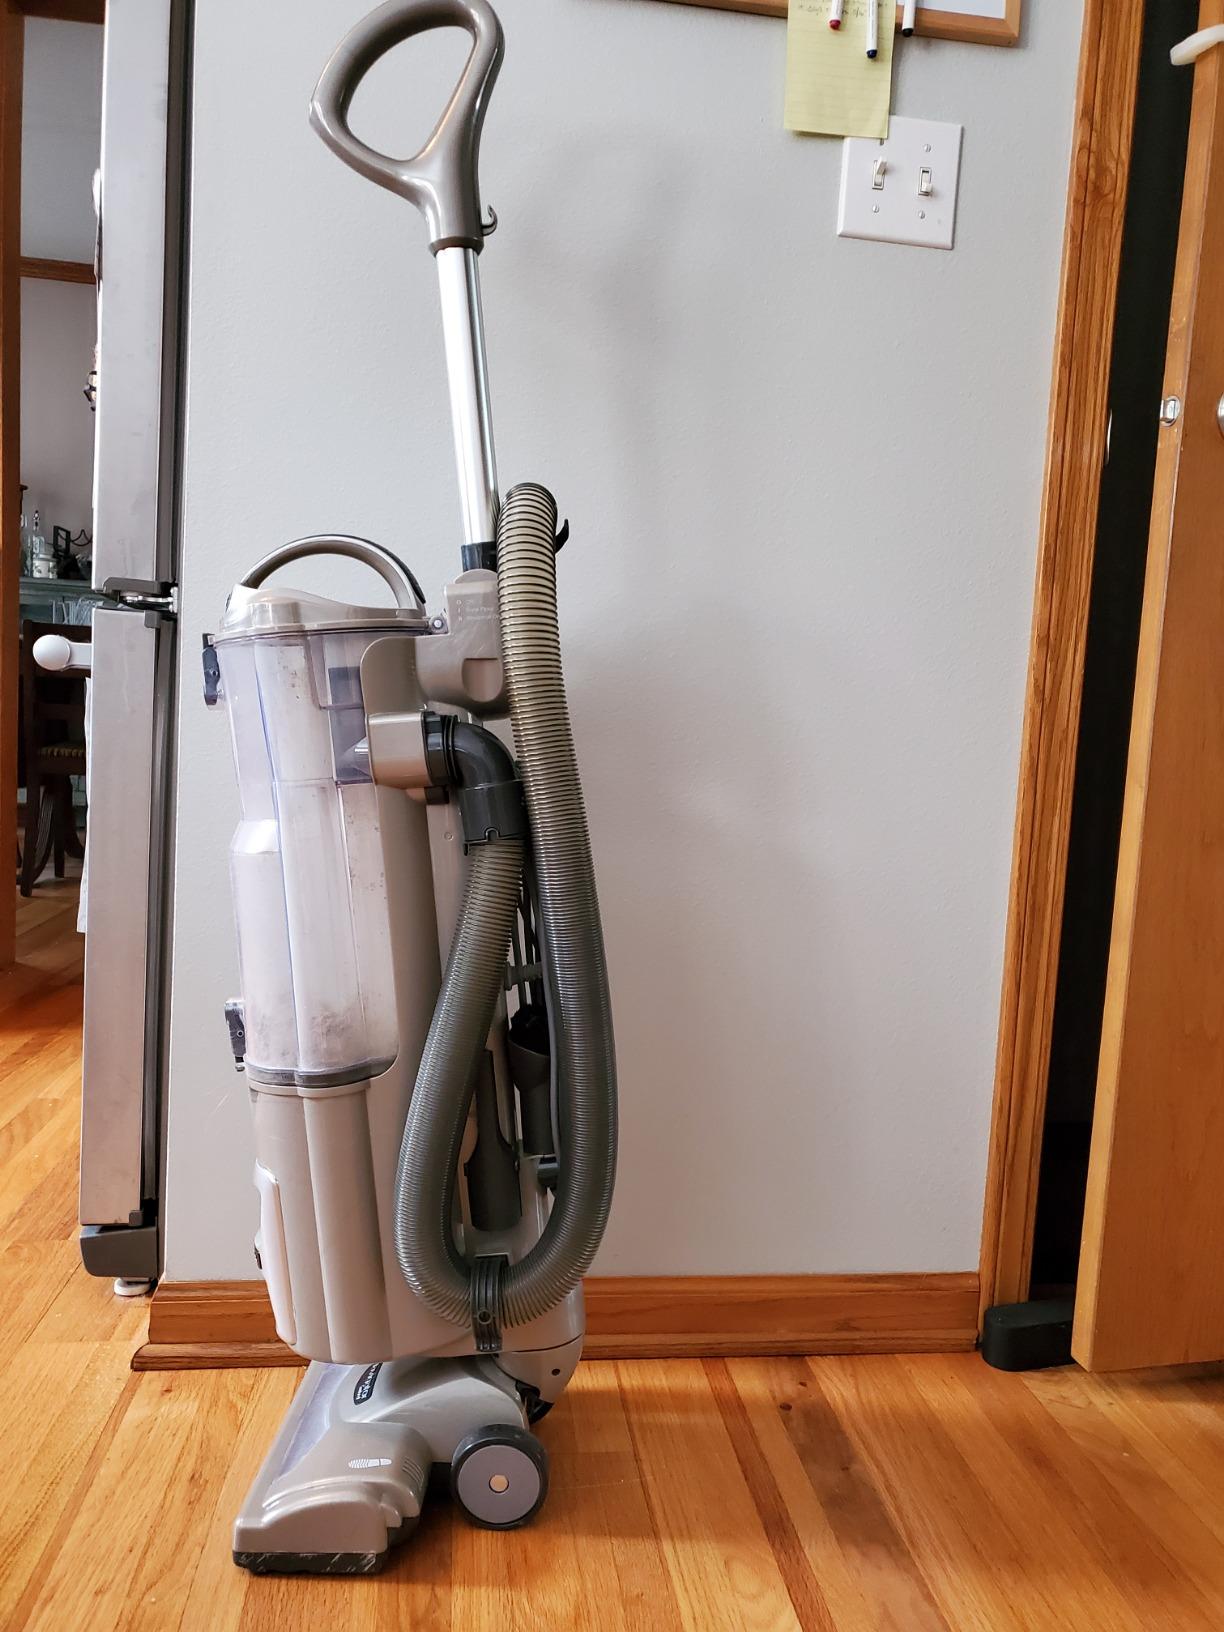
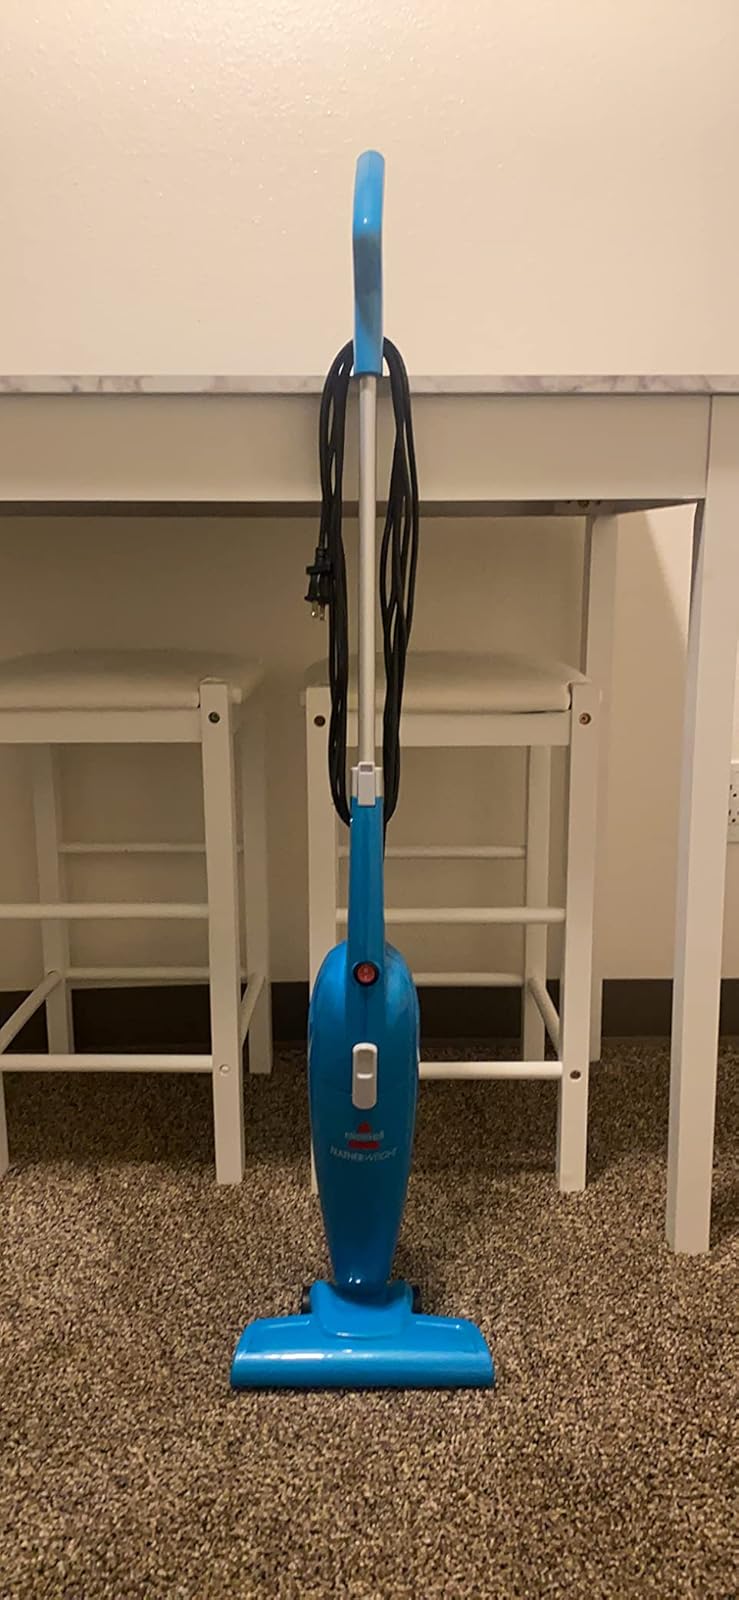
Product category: items_vacuum
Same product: no